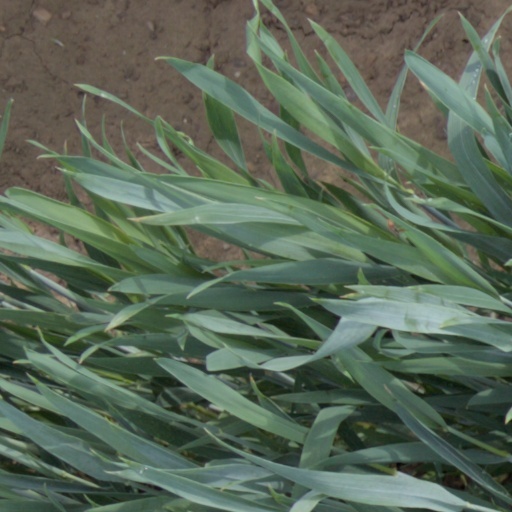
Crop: wheat